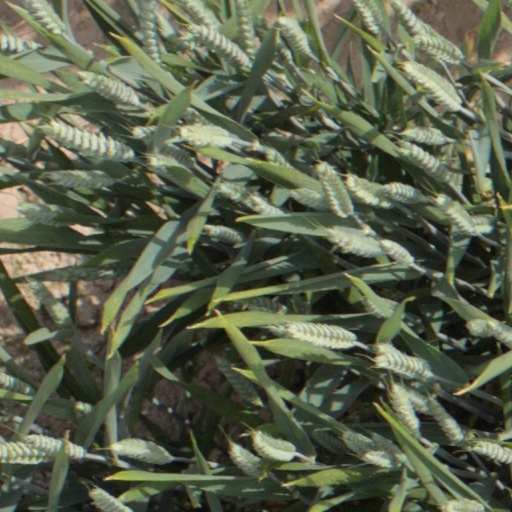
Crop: wheat